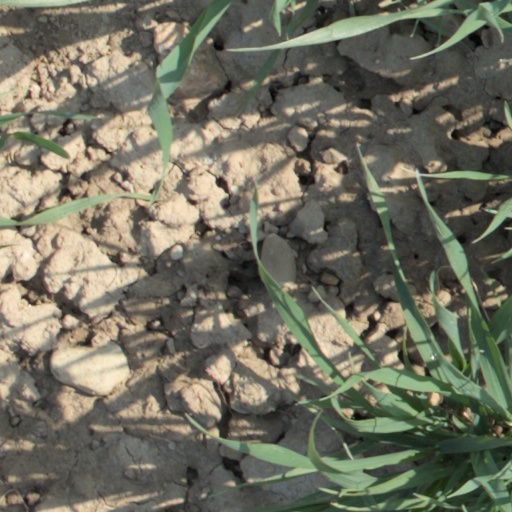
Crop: wheat